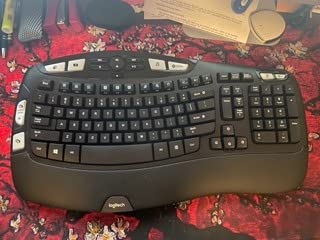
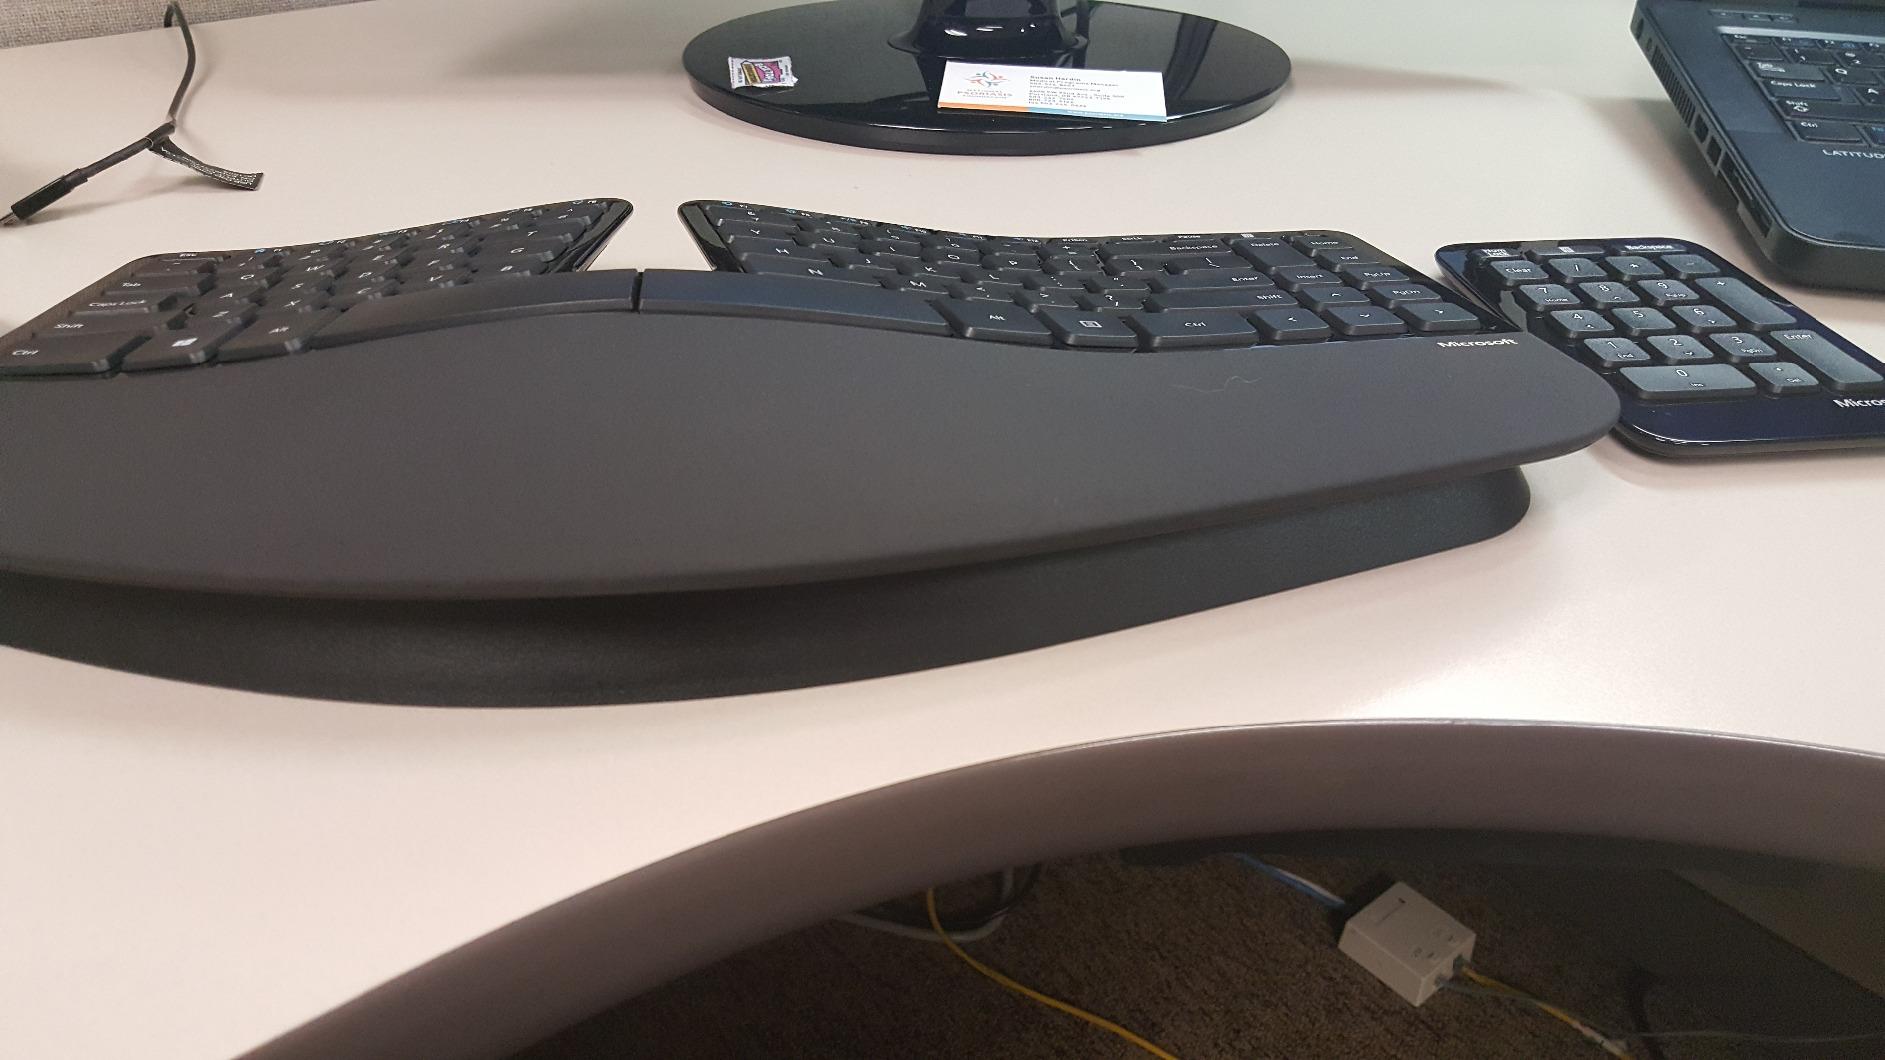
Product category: keyboard
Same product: no